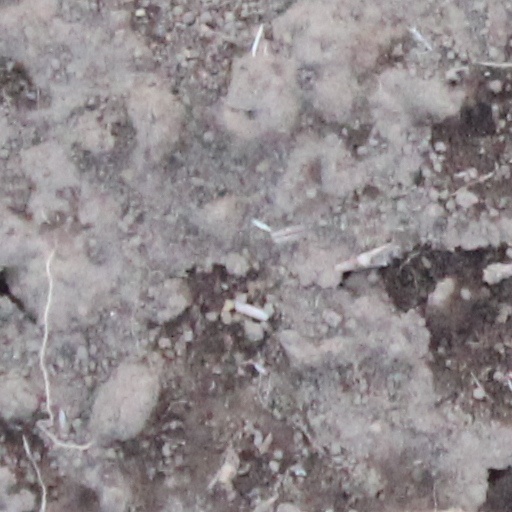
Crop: wheat